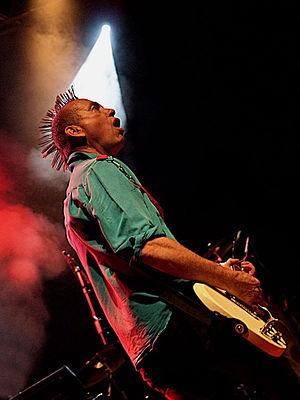
Chelsea est un groupe de punk rock britannique, originaire de Londres, en Angleterre. Plus de deux décennies après sa sortie, leur premier single, Right to Work, est cité dans la liste des meilleurs singles de punk rock établie par le magazine Mojo.